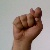
The image shows a hand gesture representing the letter 'T' in Indian Sign Language.